Jane Leeves

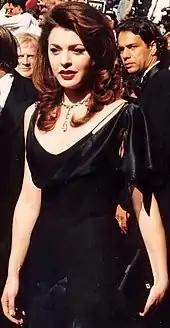
Leeves at the 1994 Emmys

The daughter of an engineer and a nurse, Jane Leeves was born in Ilford, Essex, England. She was raised in East Grinstead, Sussex, along with two sisters and a brother.